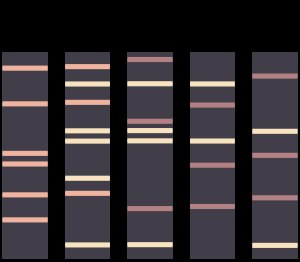
Genetisk fingeraftryk
Eksempel på brug af DNA-test til fastslåelse af faderskab. Moderens (M) DNA-profil og barnets (Ch) DNA-profil holdt op imod tre mulige fædre (1, 2 og 3).
Genetiske fingeraftryk kan anvendes til at identificere individer i opklaring af forbrydelser og faderskabstests, samt til at diagnosticere arvelige sygdomme.